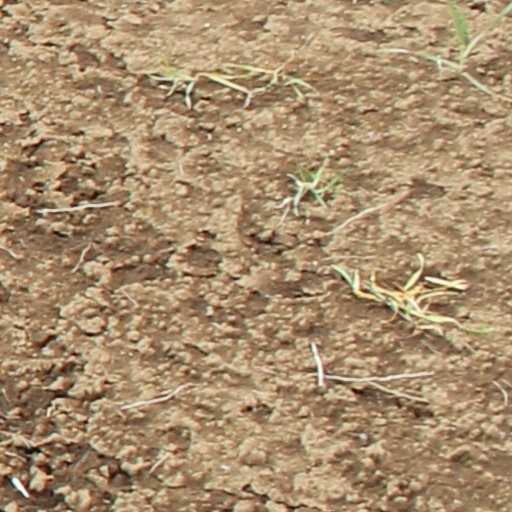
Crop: wheat